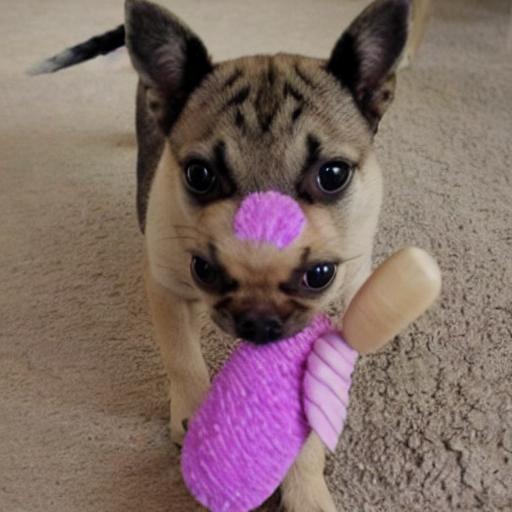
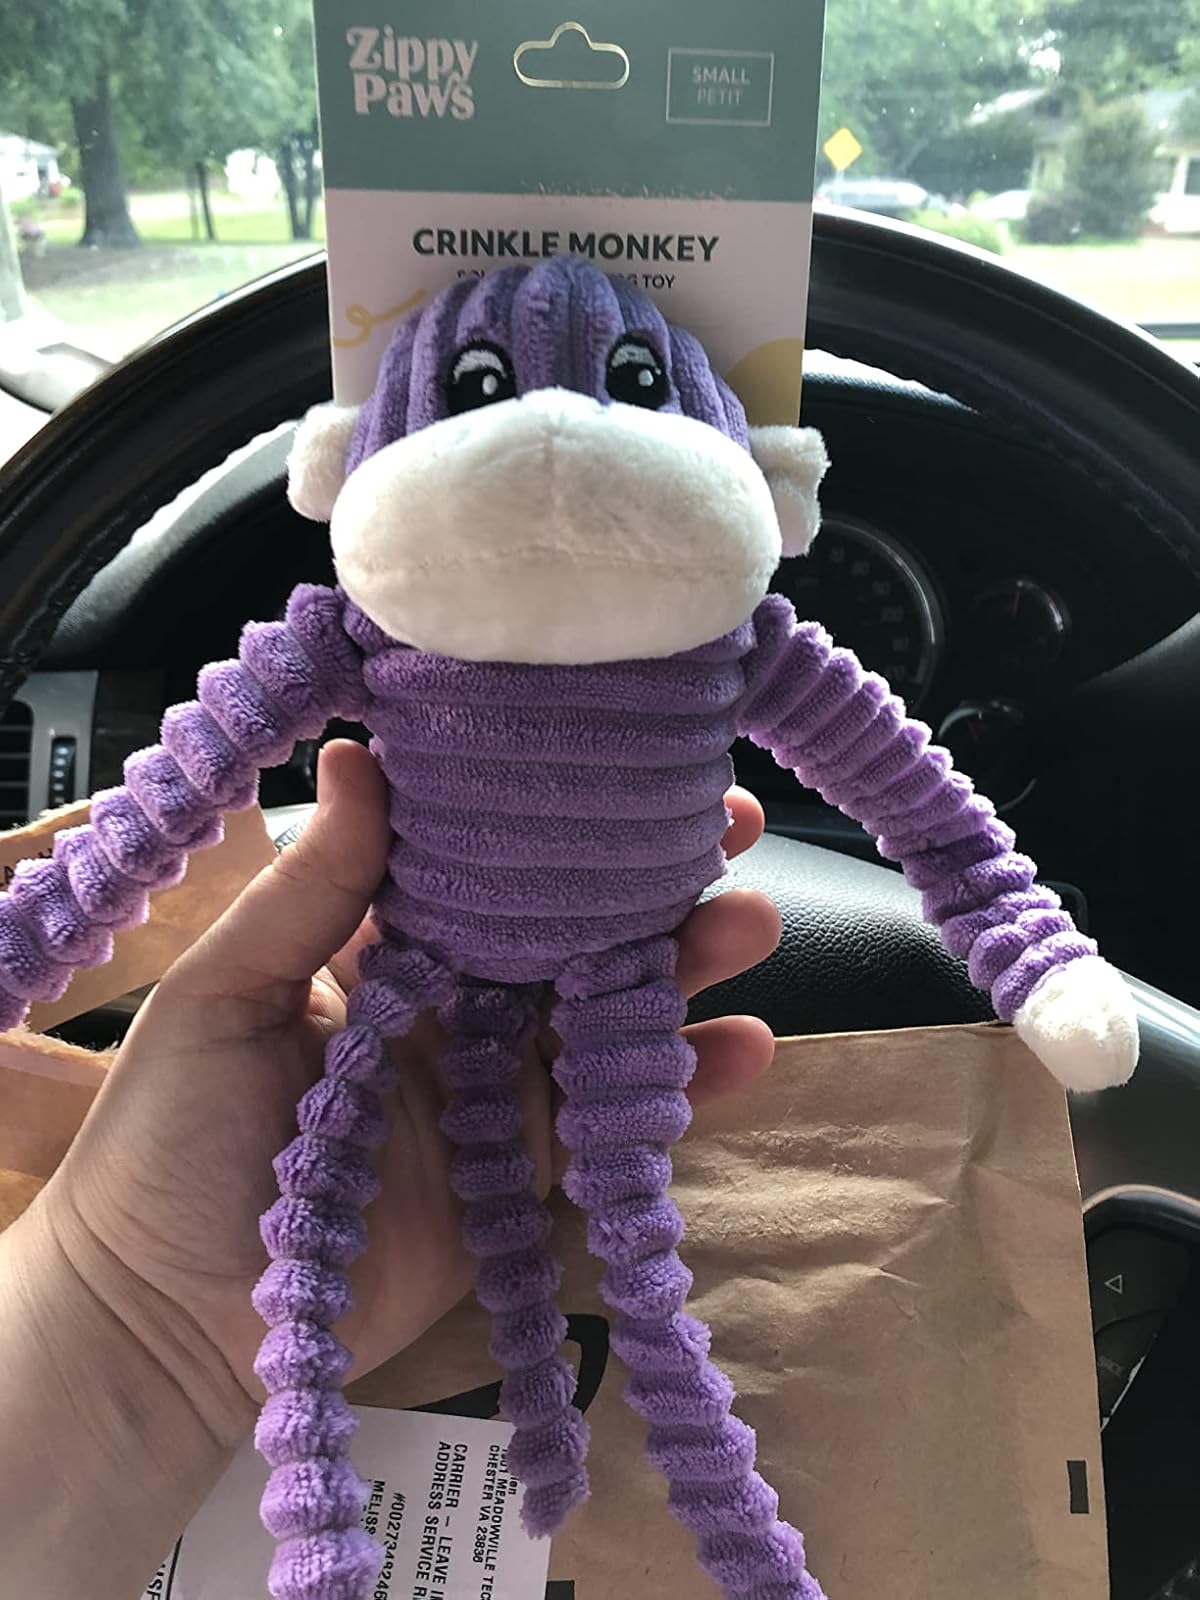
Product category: items_toy
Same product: no